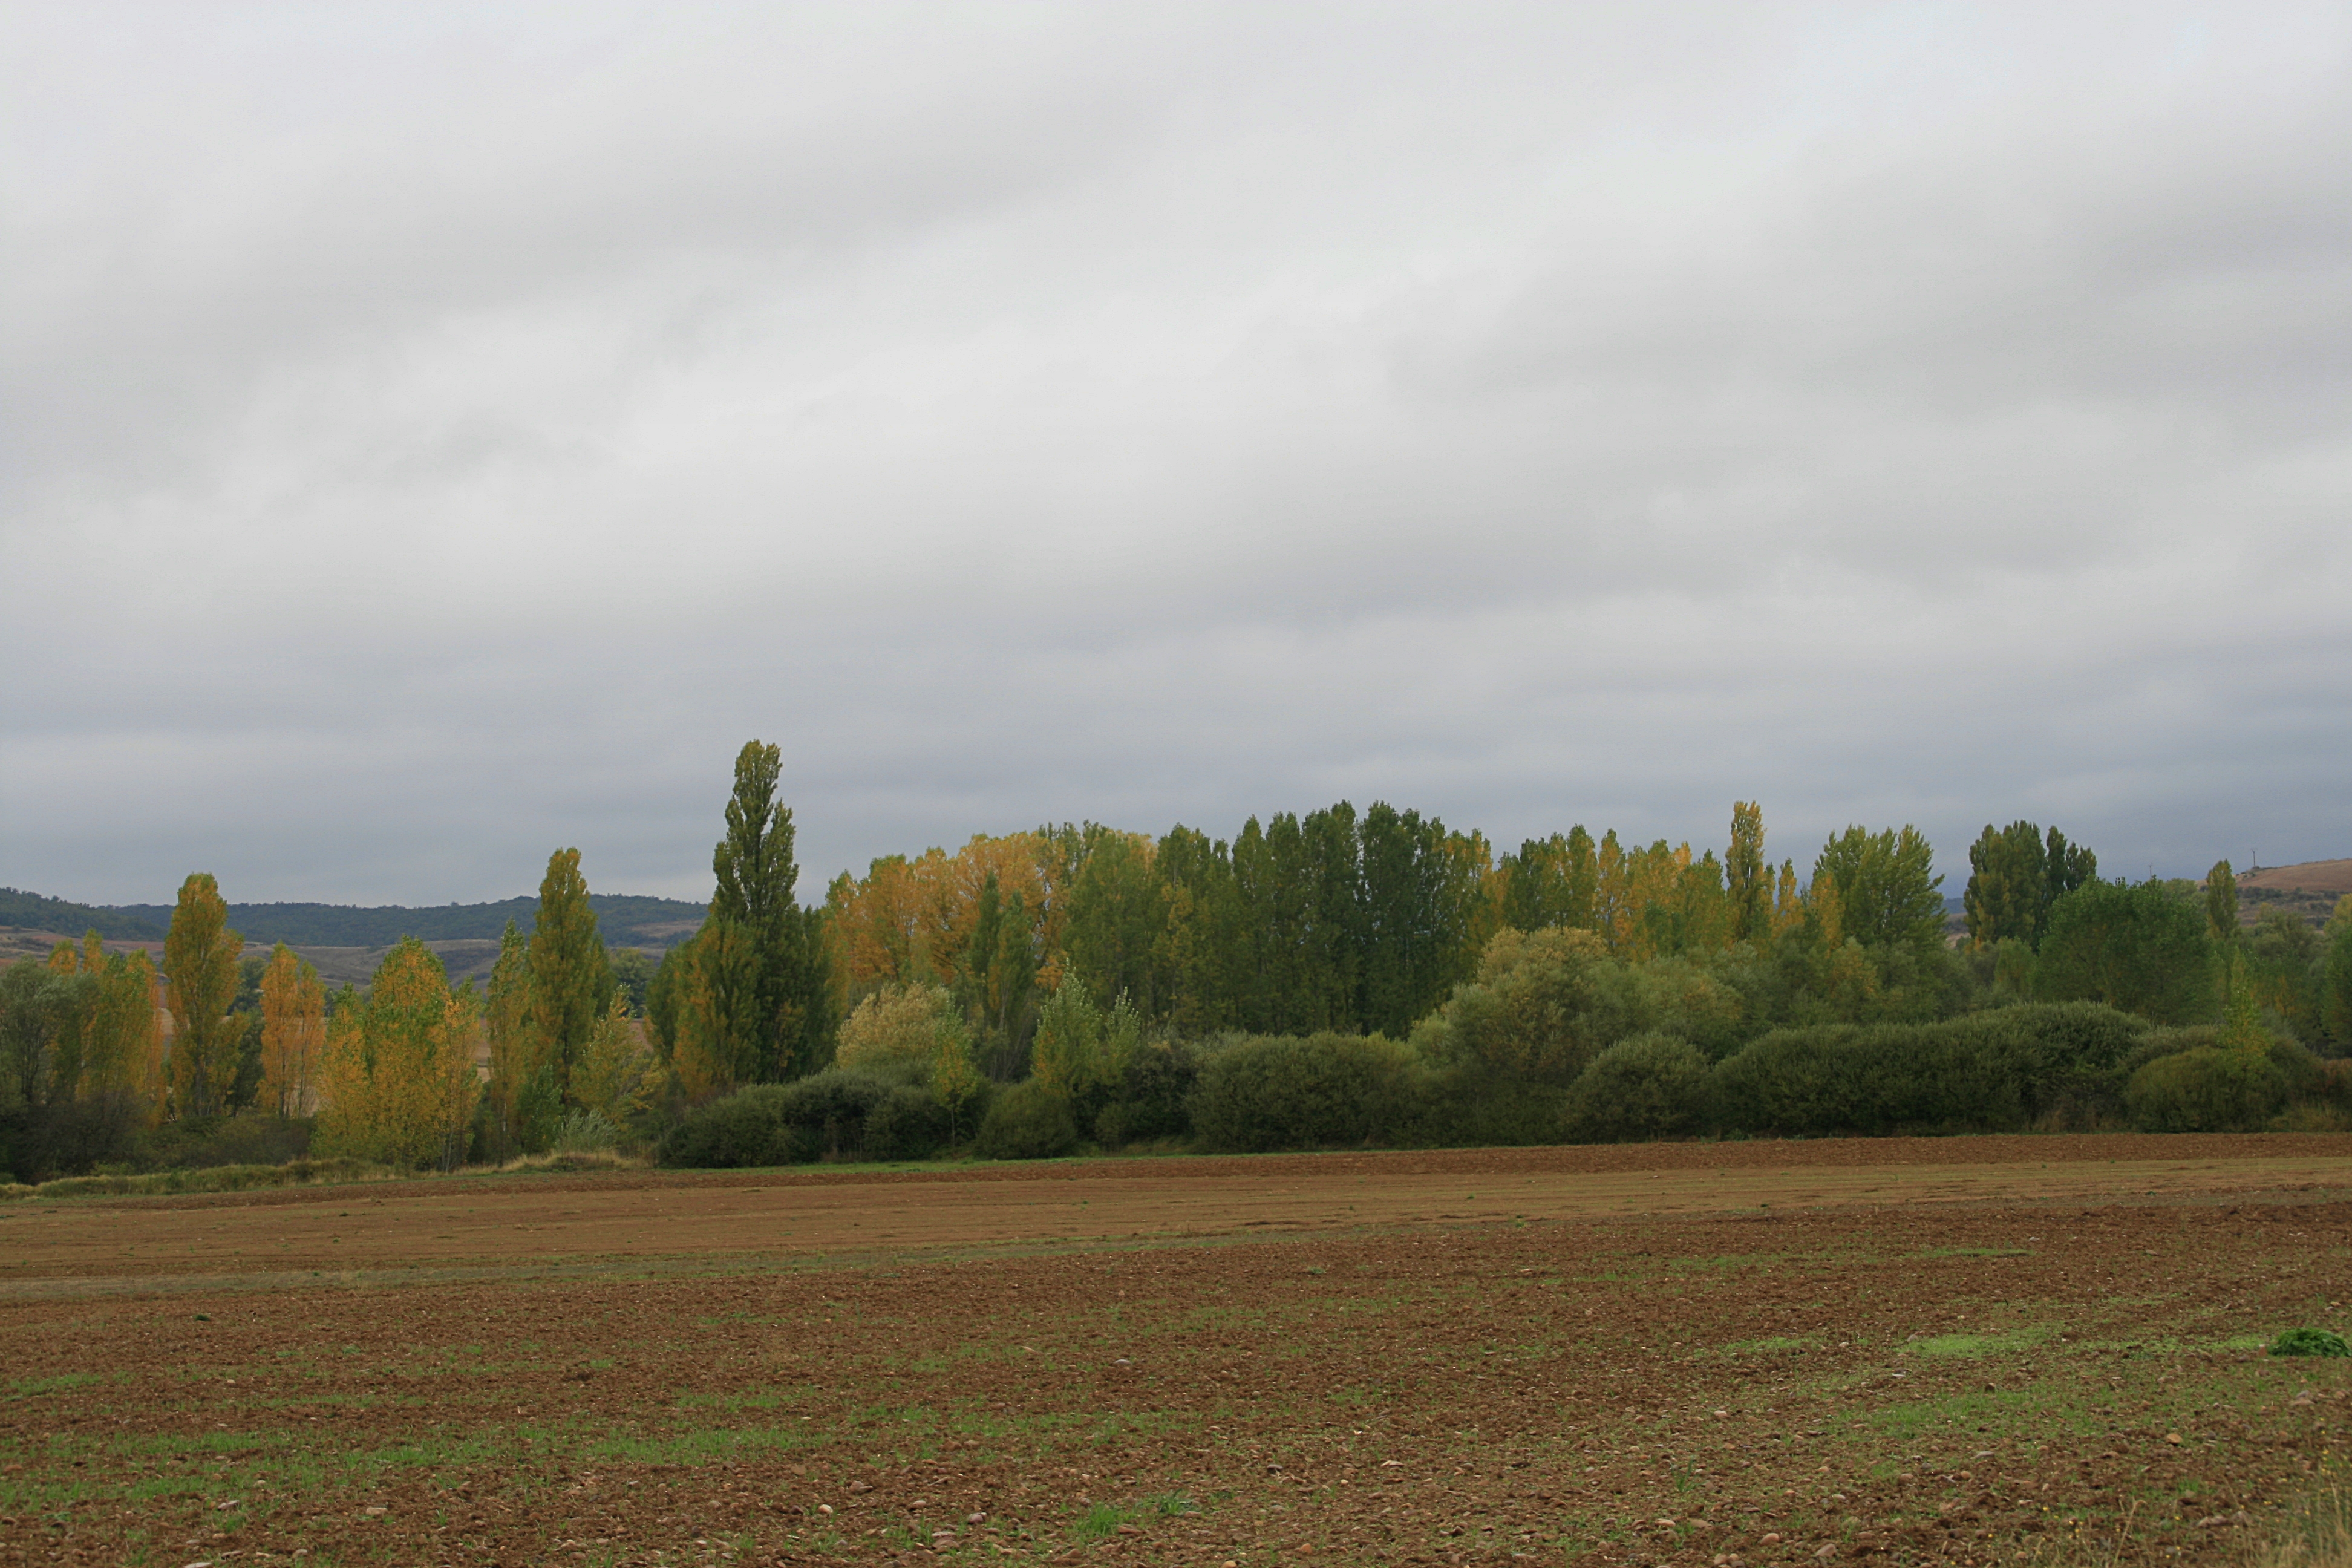
landscape, tree, nature, forest, grass, horizon, mountain, cloud, plant, sky, field, farm, meadow, prairie, morning, hill, pasture, autumn, plain, grassland, palencia, habitat, ecosystem, monta apalentina, rural area, respendadelape a, oto oautumn, riosmenudosdelape a, natural environment, geographical feature, atmospheric phenomenon, grass family, woody plant